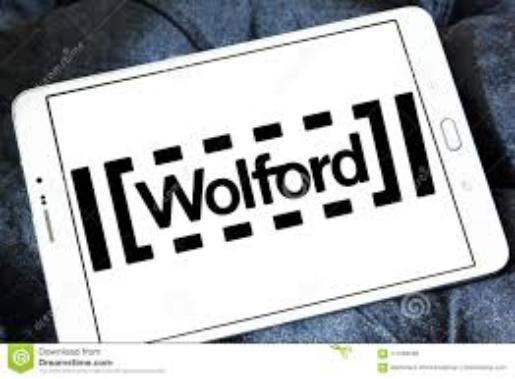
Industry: Clothes